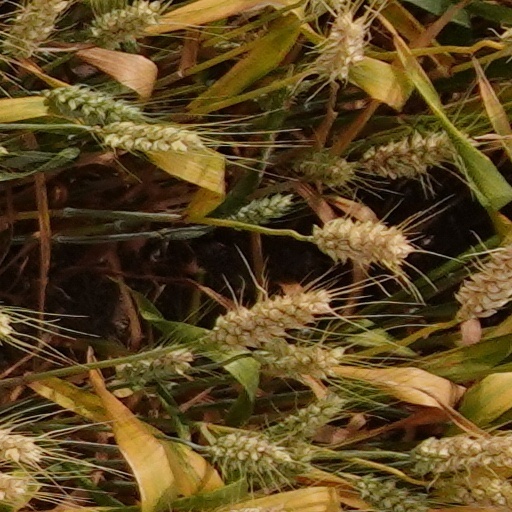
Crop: wheat